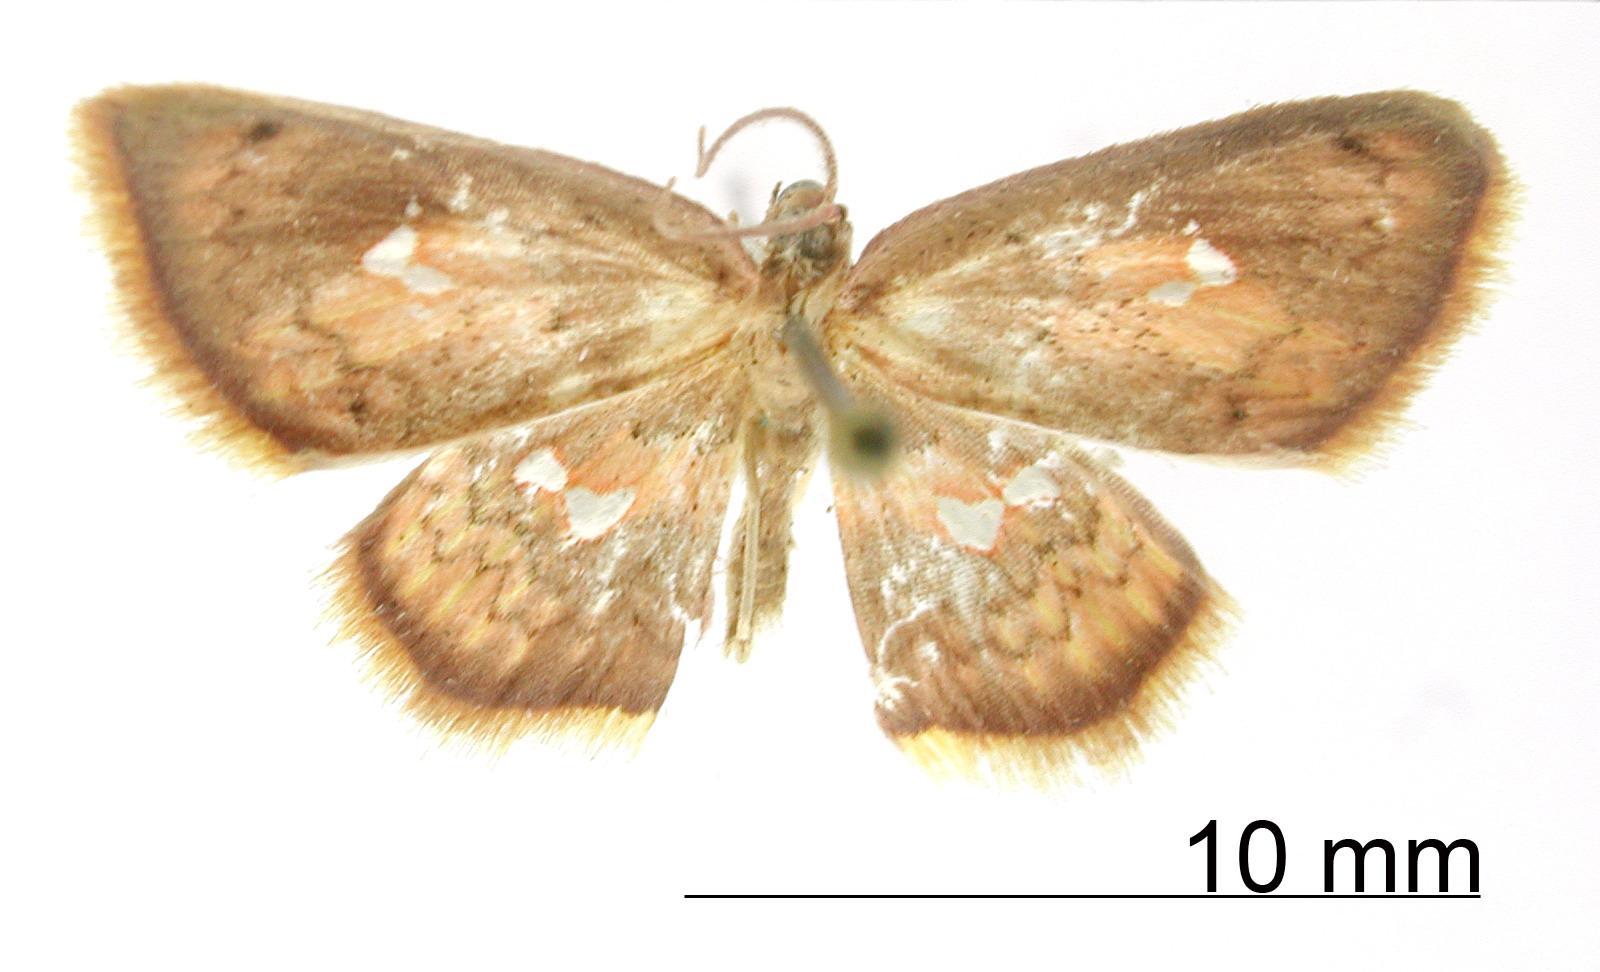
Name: Tricentra apicata
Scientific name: Tricentra apicata Dognin, 1910
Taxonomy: Animalia, Arthropoda, Insecta, Lepidoptera, Geometridae, Sterrhinae
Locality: Corvico, Unknown, Bolivia